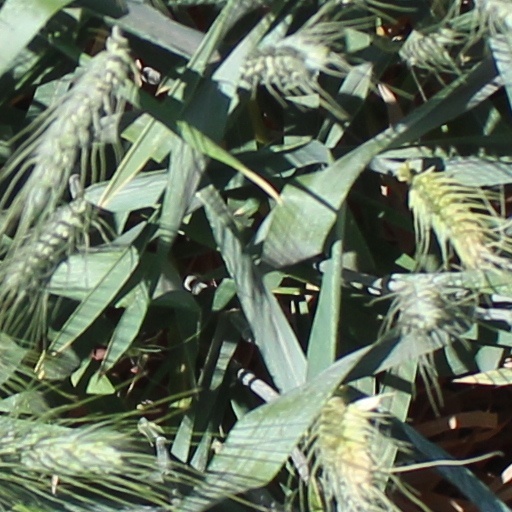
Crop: wheat